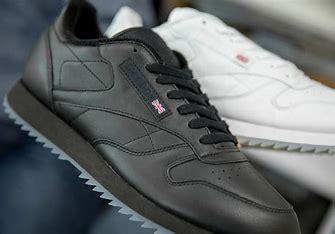
Brand: Reebok
Model: Cl Lthr